Connor De Phillippi

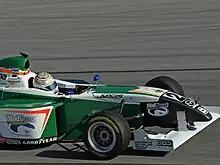
De Phillippi in the 2012 Star Mazda race at Road Atlanta

In 2010, De Phillippi moved up to the Star Mazda Championship for JDC MotorSports, finishing third in points, capturing his first victory in the final race of the season at Road America, and Rookie of the Year honors.